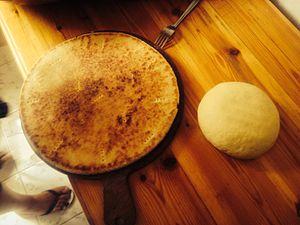
Kesra algérienne
La kesra est un pain algérien originaire de l'est du pays, à base de semoule et ayant la forme d'une galette ; il est généralement cuit sur un tadjine à feu vif. Ce pain peut être dégusté chaud ou froid, seul ou tartiné, farci ou trempé dans de l'huile d'olive, etc. Il peut accompagner au petit déjeuner ou à l'heure du goûter le lait fermenté ou le lait caillé.